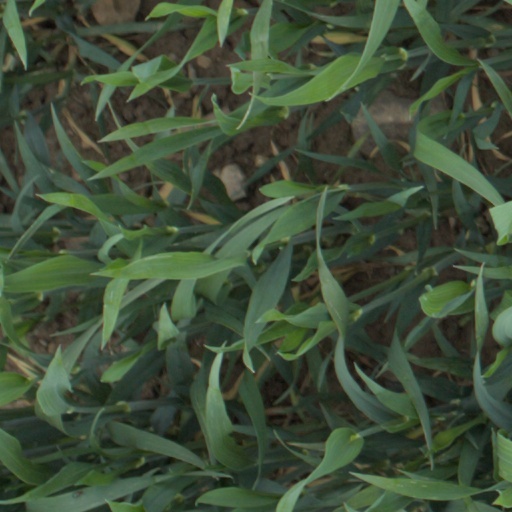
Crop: wheat